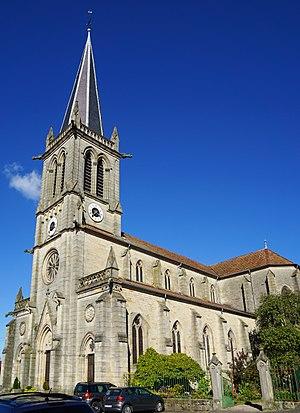
L'église de Fontaine-lès-Luxeuil.